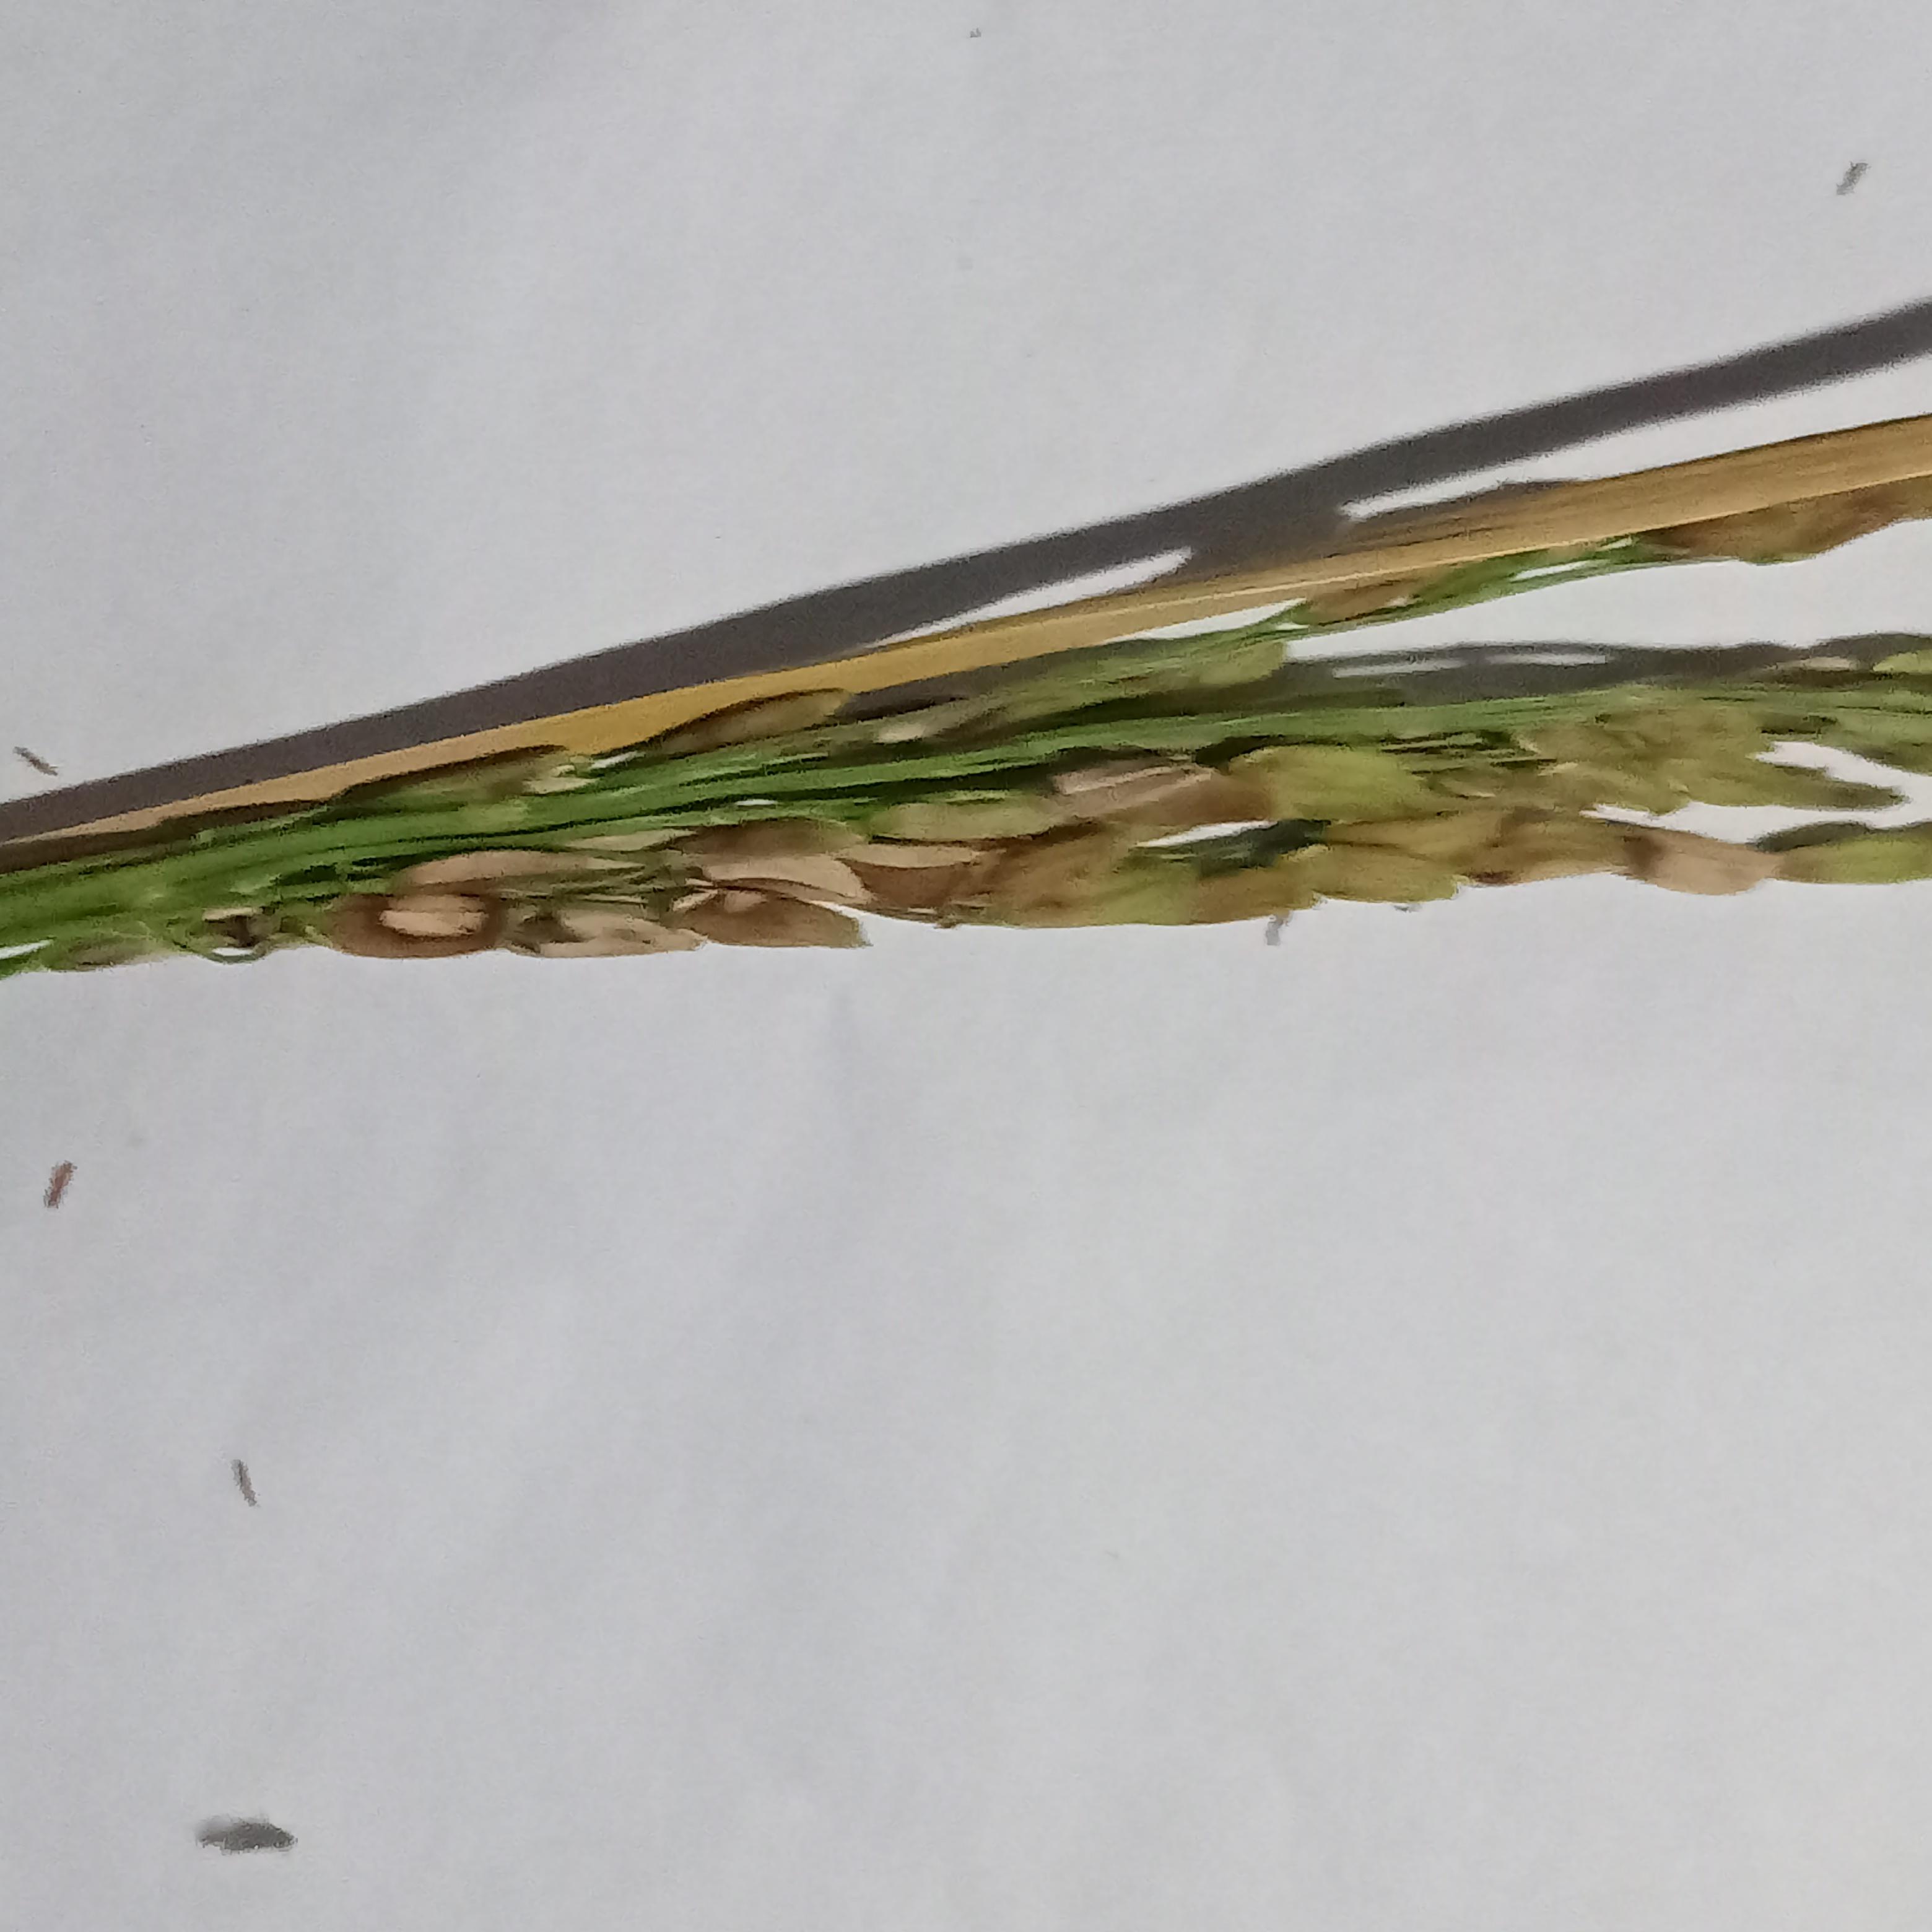
Label: Rice___Neck_Blast